Hellenistic influence on Indian art

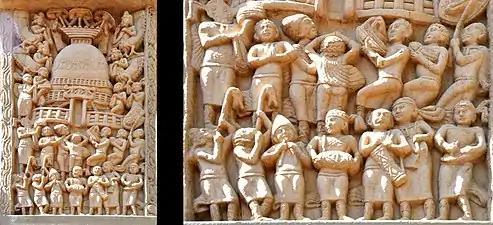
Foreign devotees and musicians on the Northern Gateway of Stupa I, Sanchi

Buddhist monuments in the heartland of India also have such depictions. Some of the friezes of Sanchi show devotees in Greek attire. The men are depicted with short curly hair, often held together with a headband of the type commonly seen on Greek coins. The clothing too is Greek, complete with tunics, capes and sandals, typical of the Greek travelling costume. The musical instruments are also quite characteristic, such as the double flute called aulos. Also visible are carnyx-like horns. They are all celebrating at the entrance of the stupa. These men would be foreigners from north-west India visiting the Stupa, possibly Mallas, Sakas or Indo-Greeks.